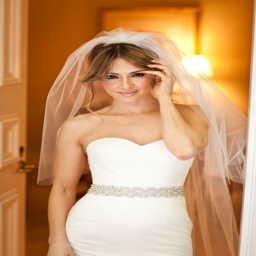
a bride so very pretty in her gown